2023 European Games

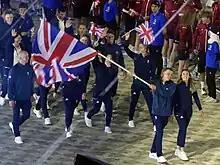
The Great Britain team at the European Games opening ceremony in Krakow

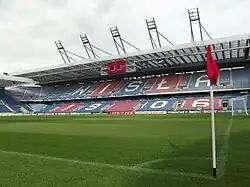
Stadion Miejski in Kraków hosted the opening and closing ceremonies

The opening ceremony was held at Stadion Miejski and ran from 20:30 to 23:45 CEST.